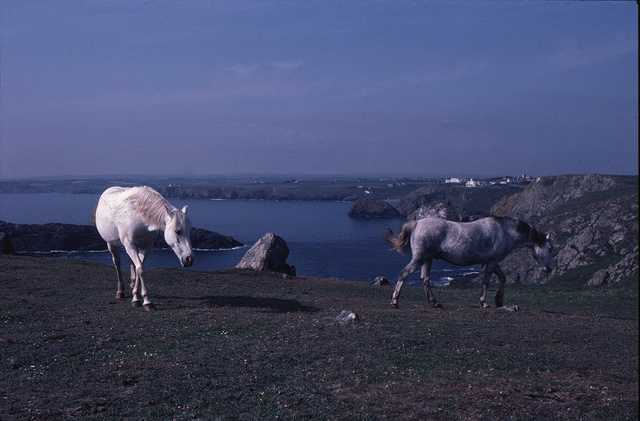
two horses one is white the other is brown and white and some water
A pair of horses stand on a hill by water.
Two horses grazing on grass on a cliff.
Some horses are on a hill by the water.
A photo of two horses walking on a hill.